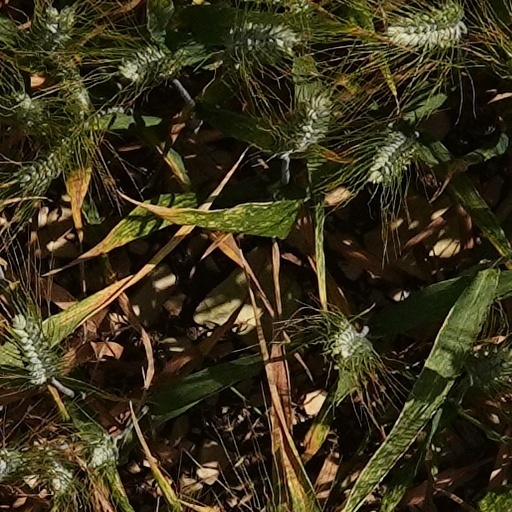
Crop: wheat